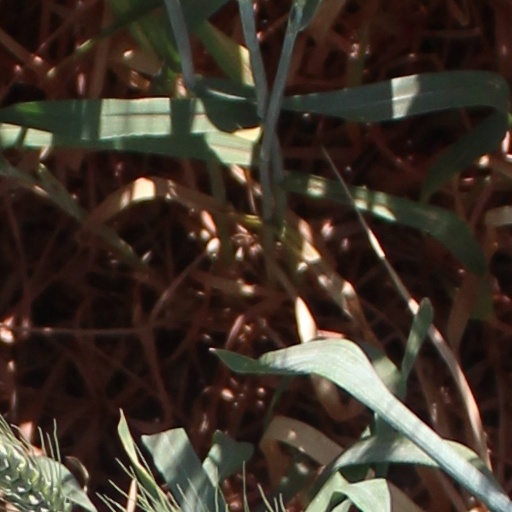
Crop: wheat